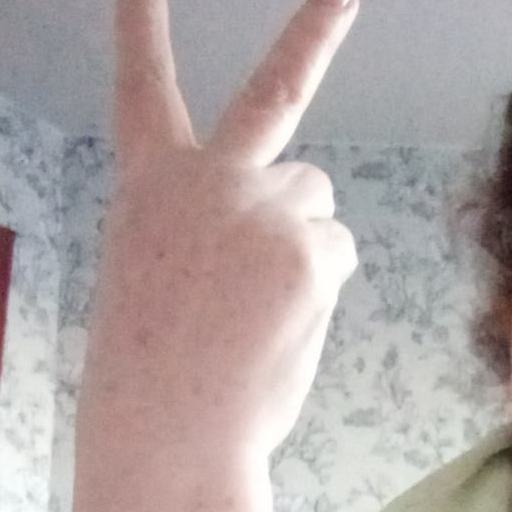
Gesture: peace_inverted